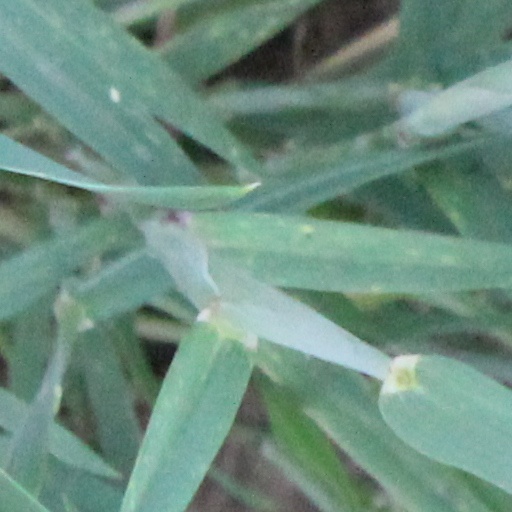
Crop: wheat